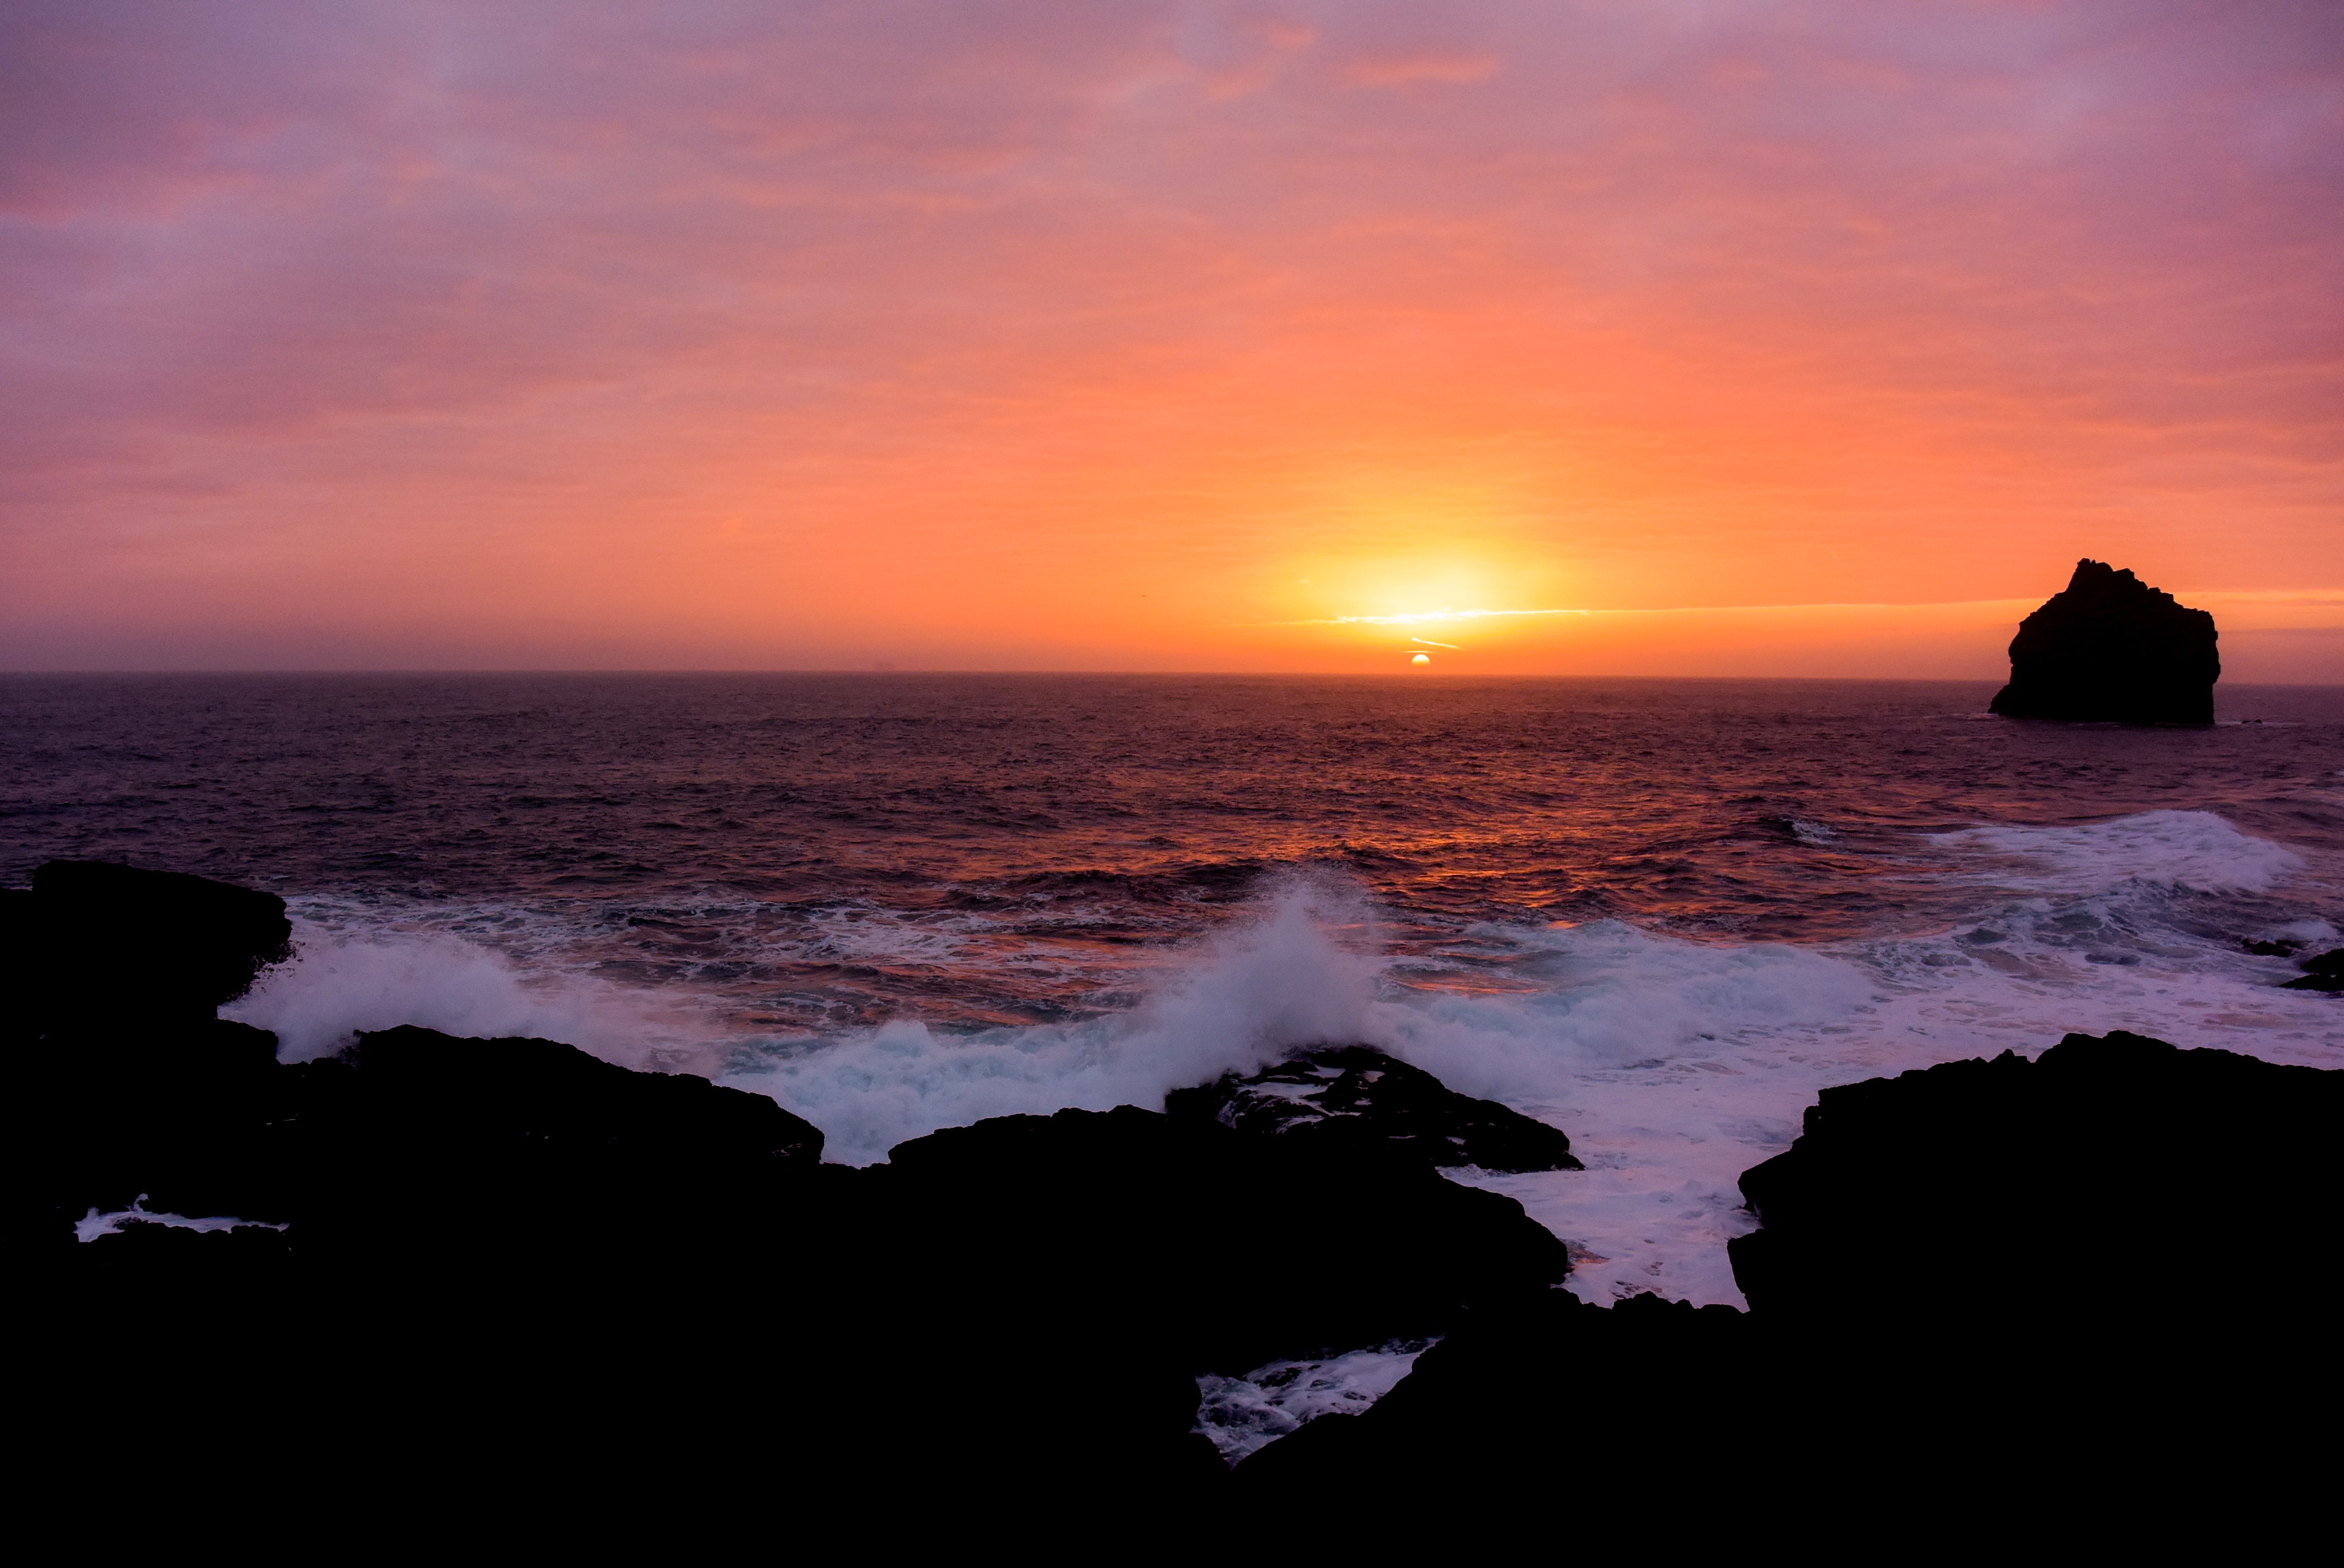
sea, coast, water, nature, ocean, horizon, sunrise, sunset, morning, shore, wave, dawn, atmosphere, travel, dusk, evening, reflection, scenic, bay, iceland, tourism, rocks, outdoors, picturesque, landscapes, beauty, amazing, beautiful, atlantic, silhouettes, cape, landmarks, islandia, afterglow, wind wave